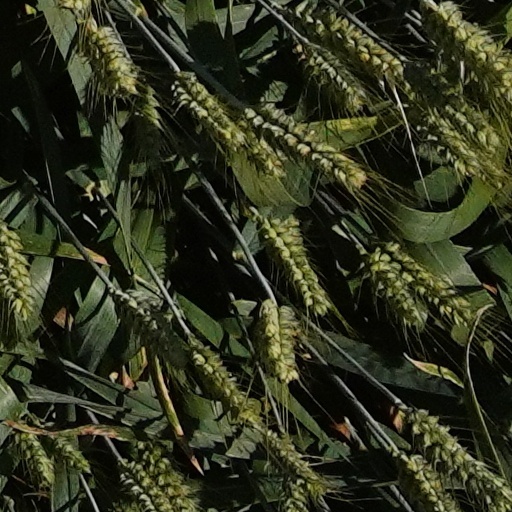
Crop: wheat